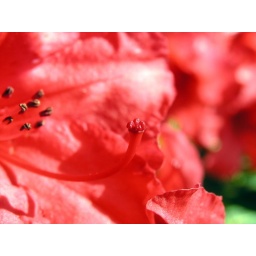
A macro of a red flower in my parents' back yard.